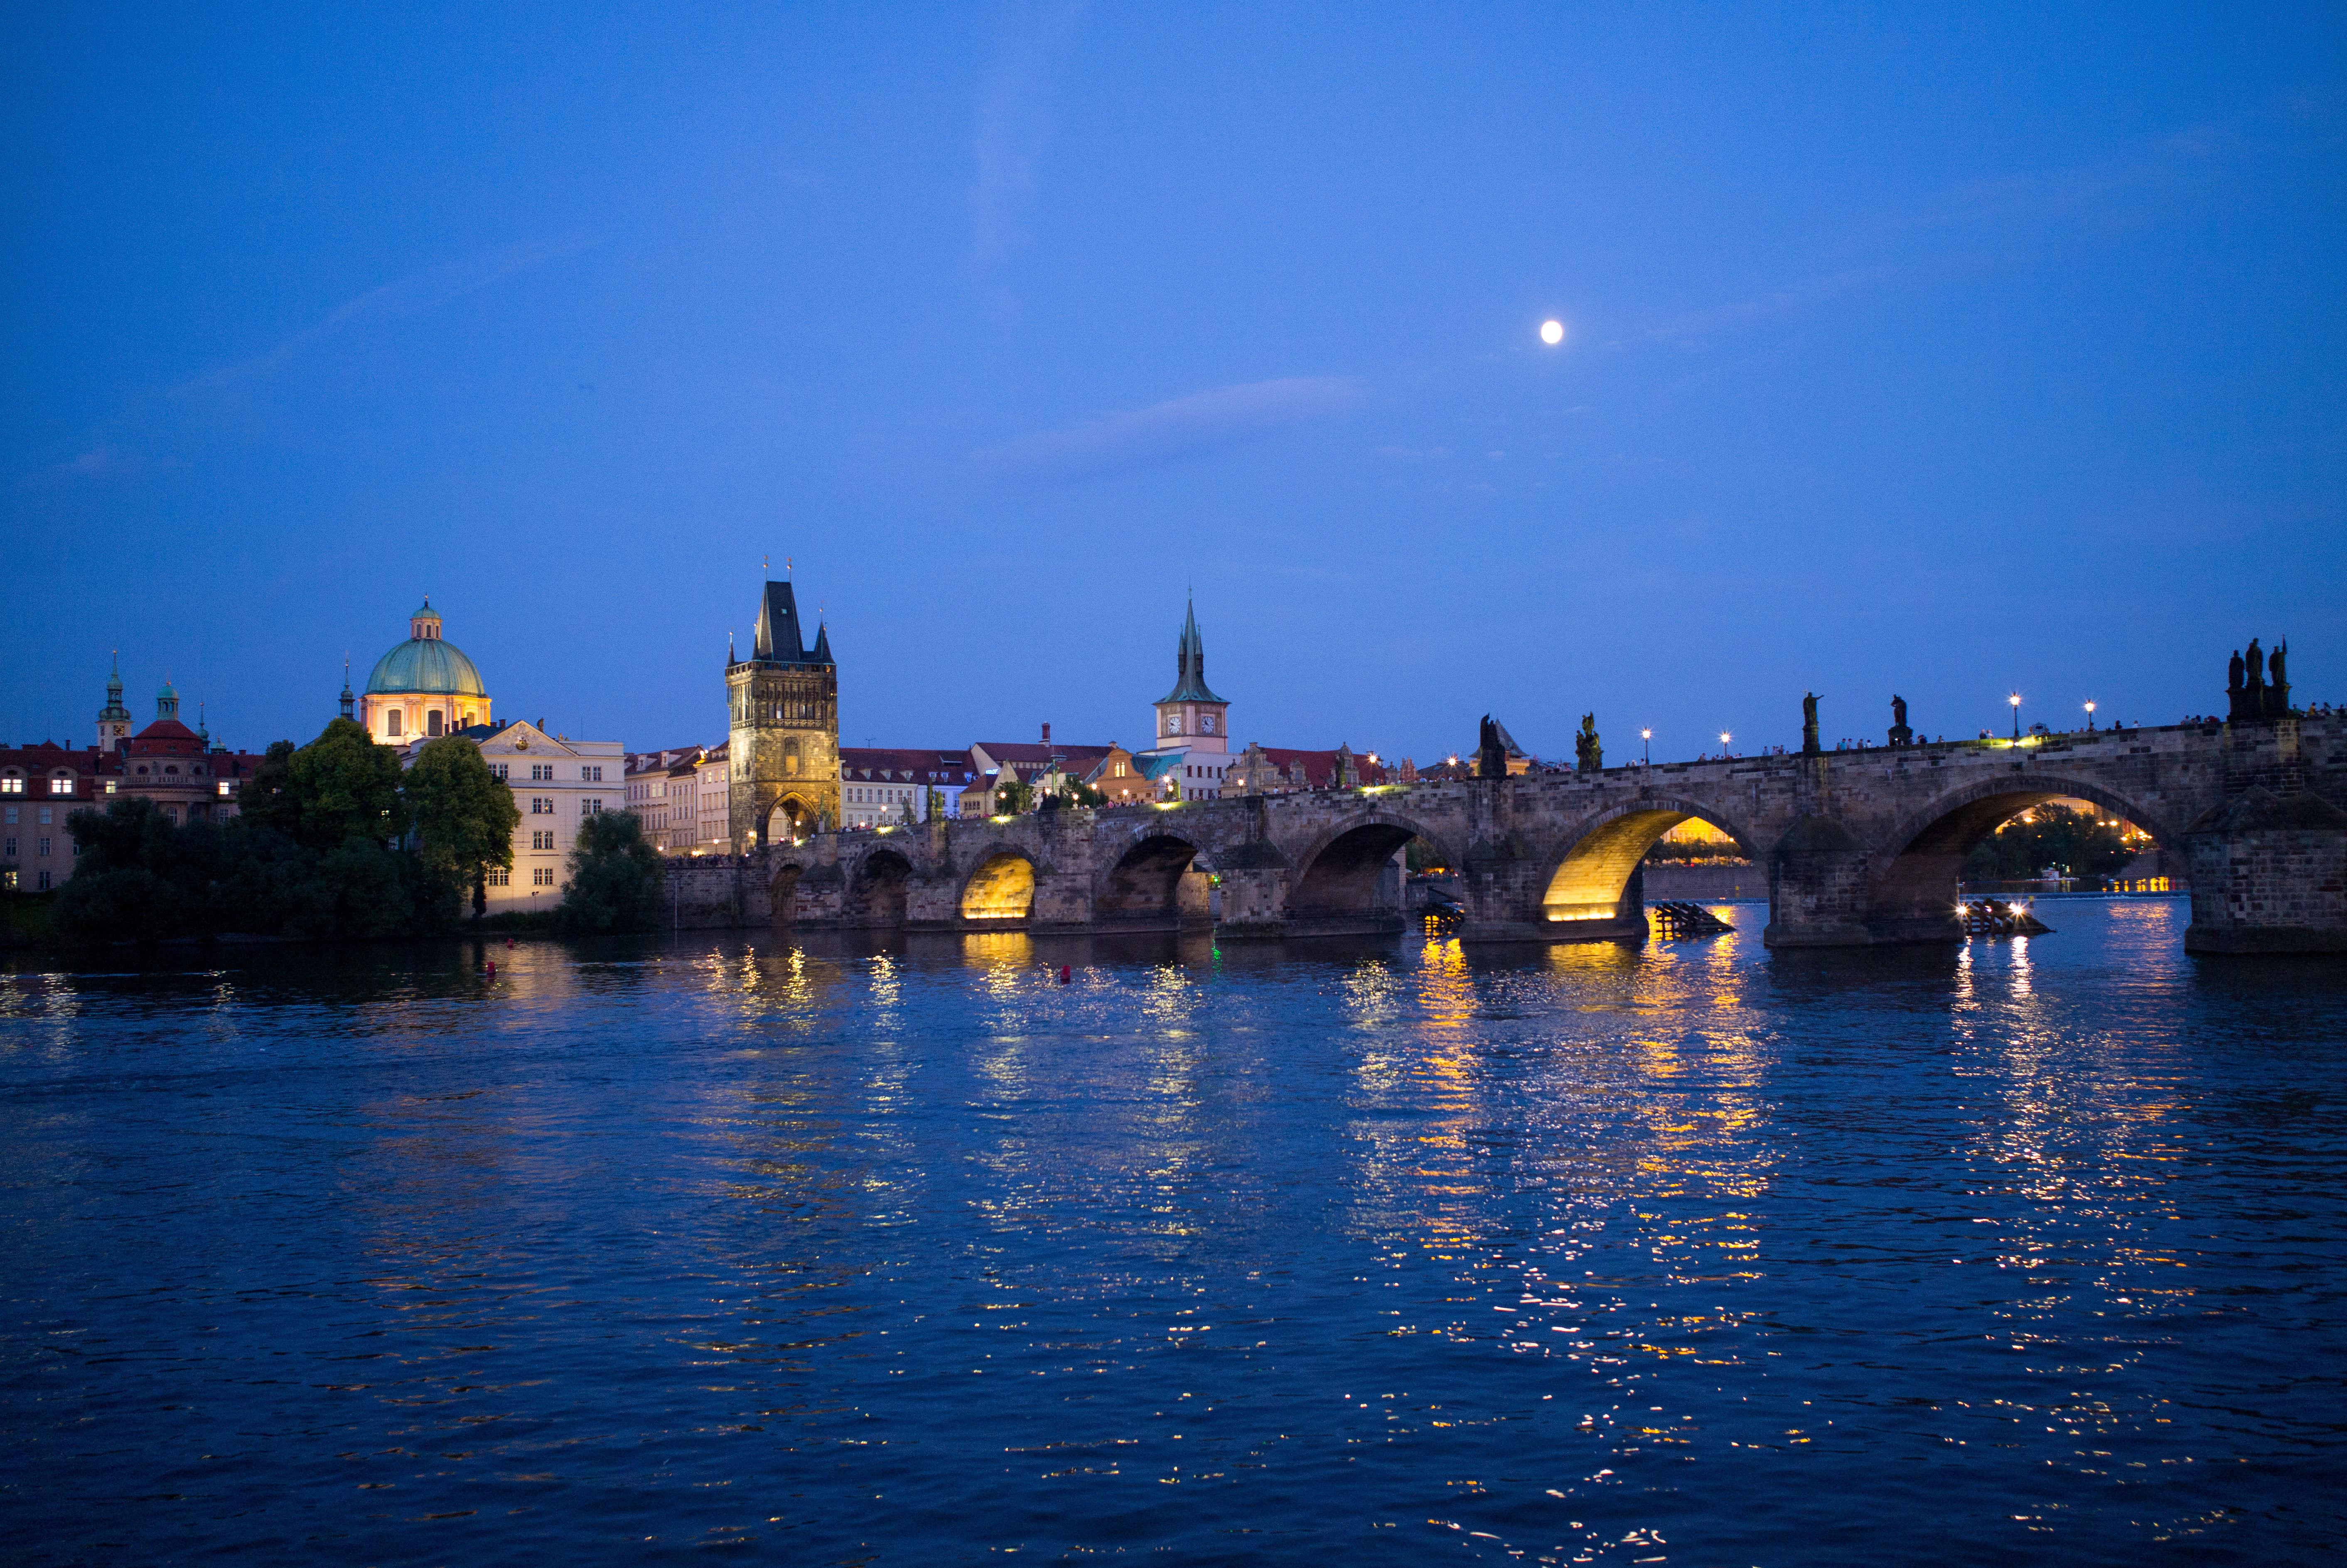
sea, water, horizon, sky, sunset, bridge, skyline, night, morning, town, old, dawn, river, cityscape, summer, travel, dusk, clear, europe, evening, reflection, bay, landmark, blue, prague, tourism, moon, waterway, cool image, full, m, praga, bluehour, 28, republic, i, leica, stare, 240, karluv, most, charles, vltava, reka, moldau, czech, bohemia, cesko, praha, praag, mesto, summicron